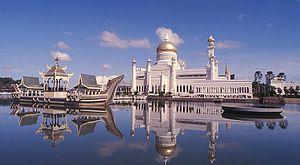
Brunei ou Brunéi, en forme longue Negara Brunei Darussalam est un petit État situé dans le nord de l’île de Bornéo, en Asie du Sud-Est. Il partage l'île avec la Malaisie et l’Indonésie. Son territoire, coupé en deux parties, est bordé par la mer de Chine méridionale et totalement enclavé dans l'État malaisien de Sarawak. Il est dirigé depuis 1968 par le sultan Hassanal Bolkiah.